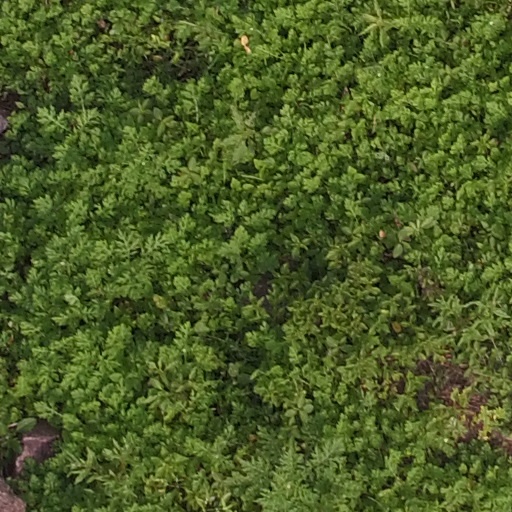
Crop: maize; corn